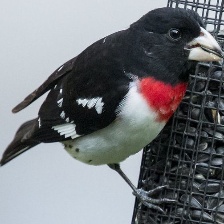
Species: ROSE BREASTED GROSBEAK
Scientific name: PHEUCTICUS LUDOVICIANUS